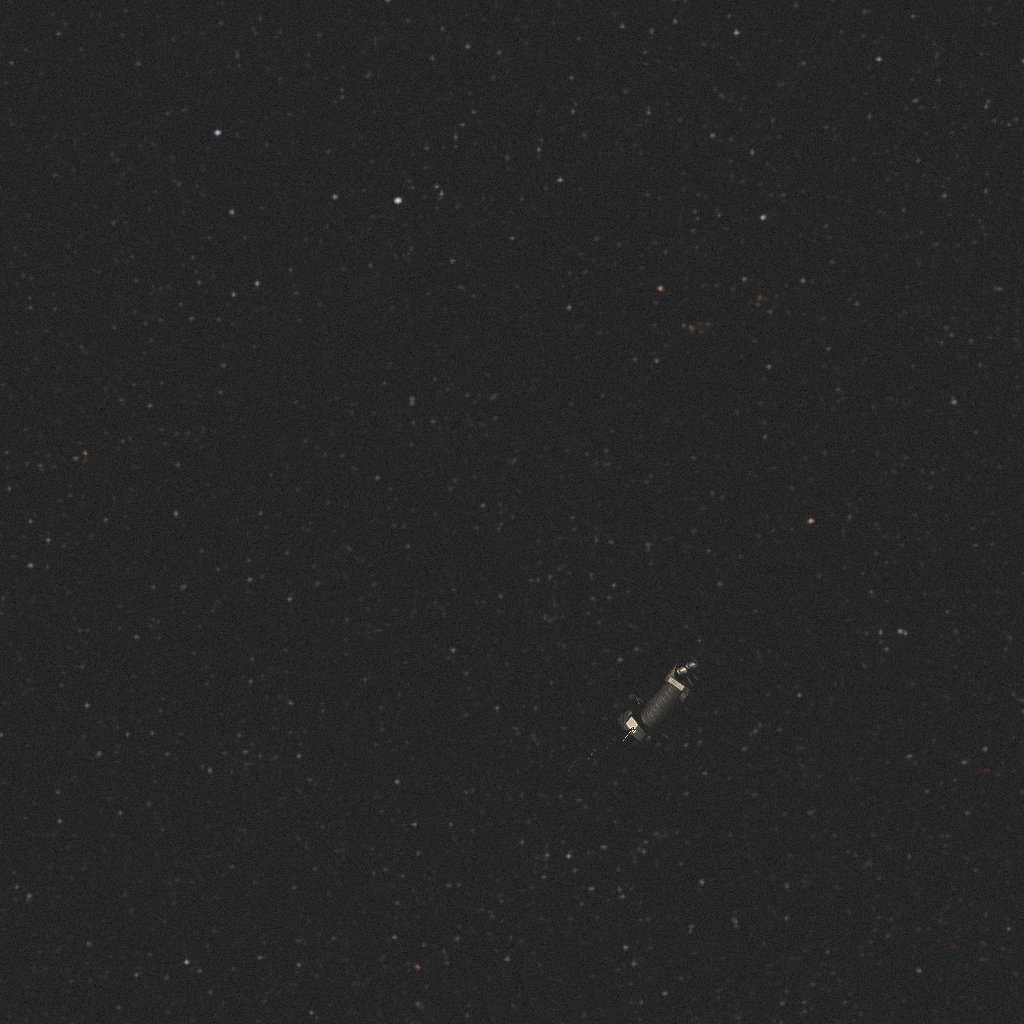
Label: xmm_newton